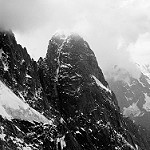
Label: mountain